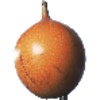
Label: granadilla